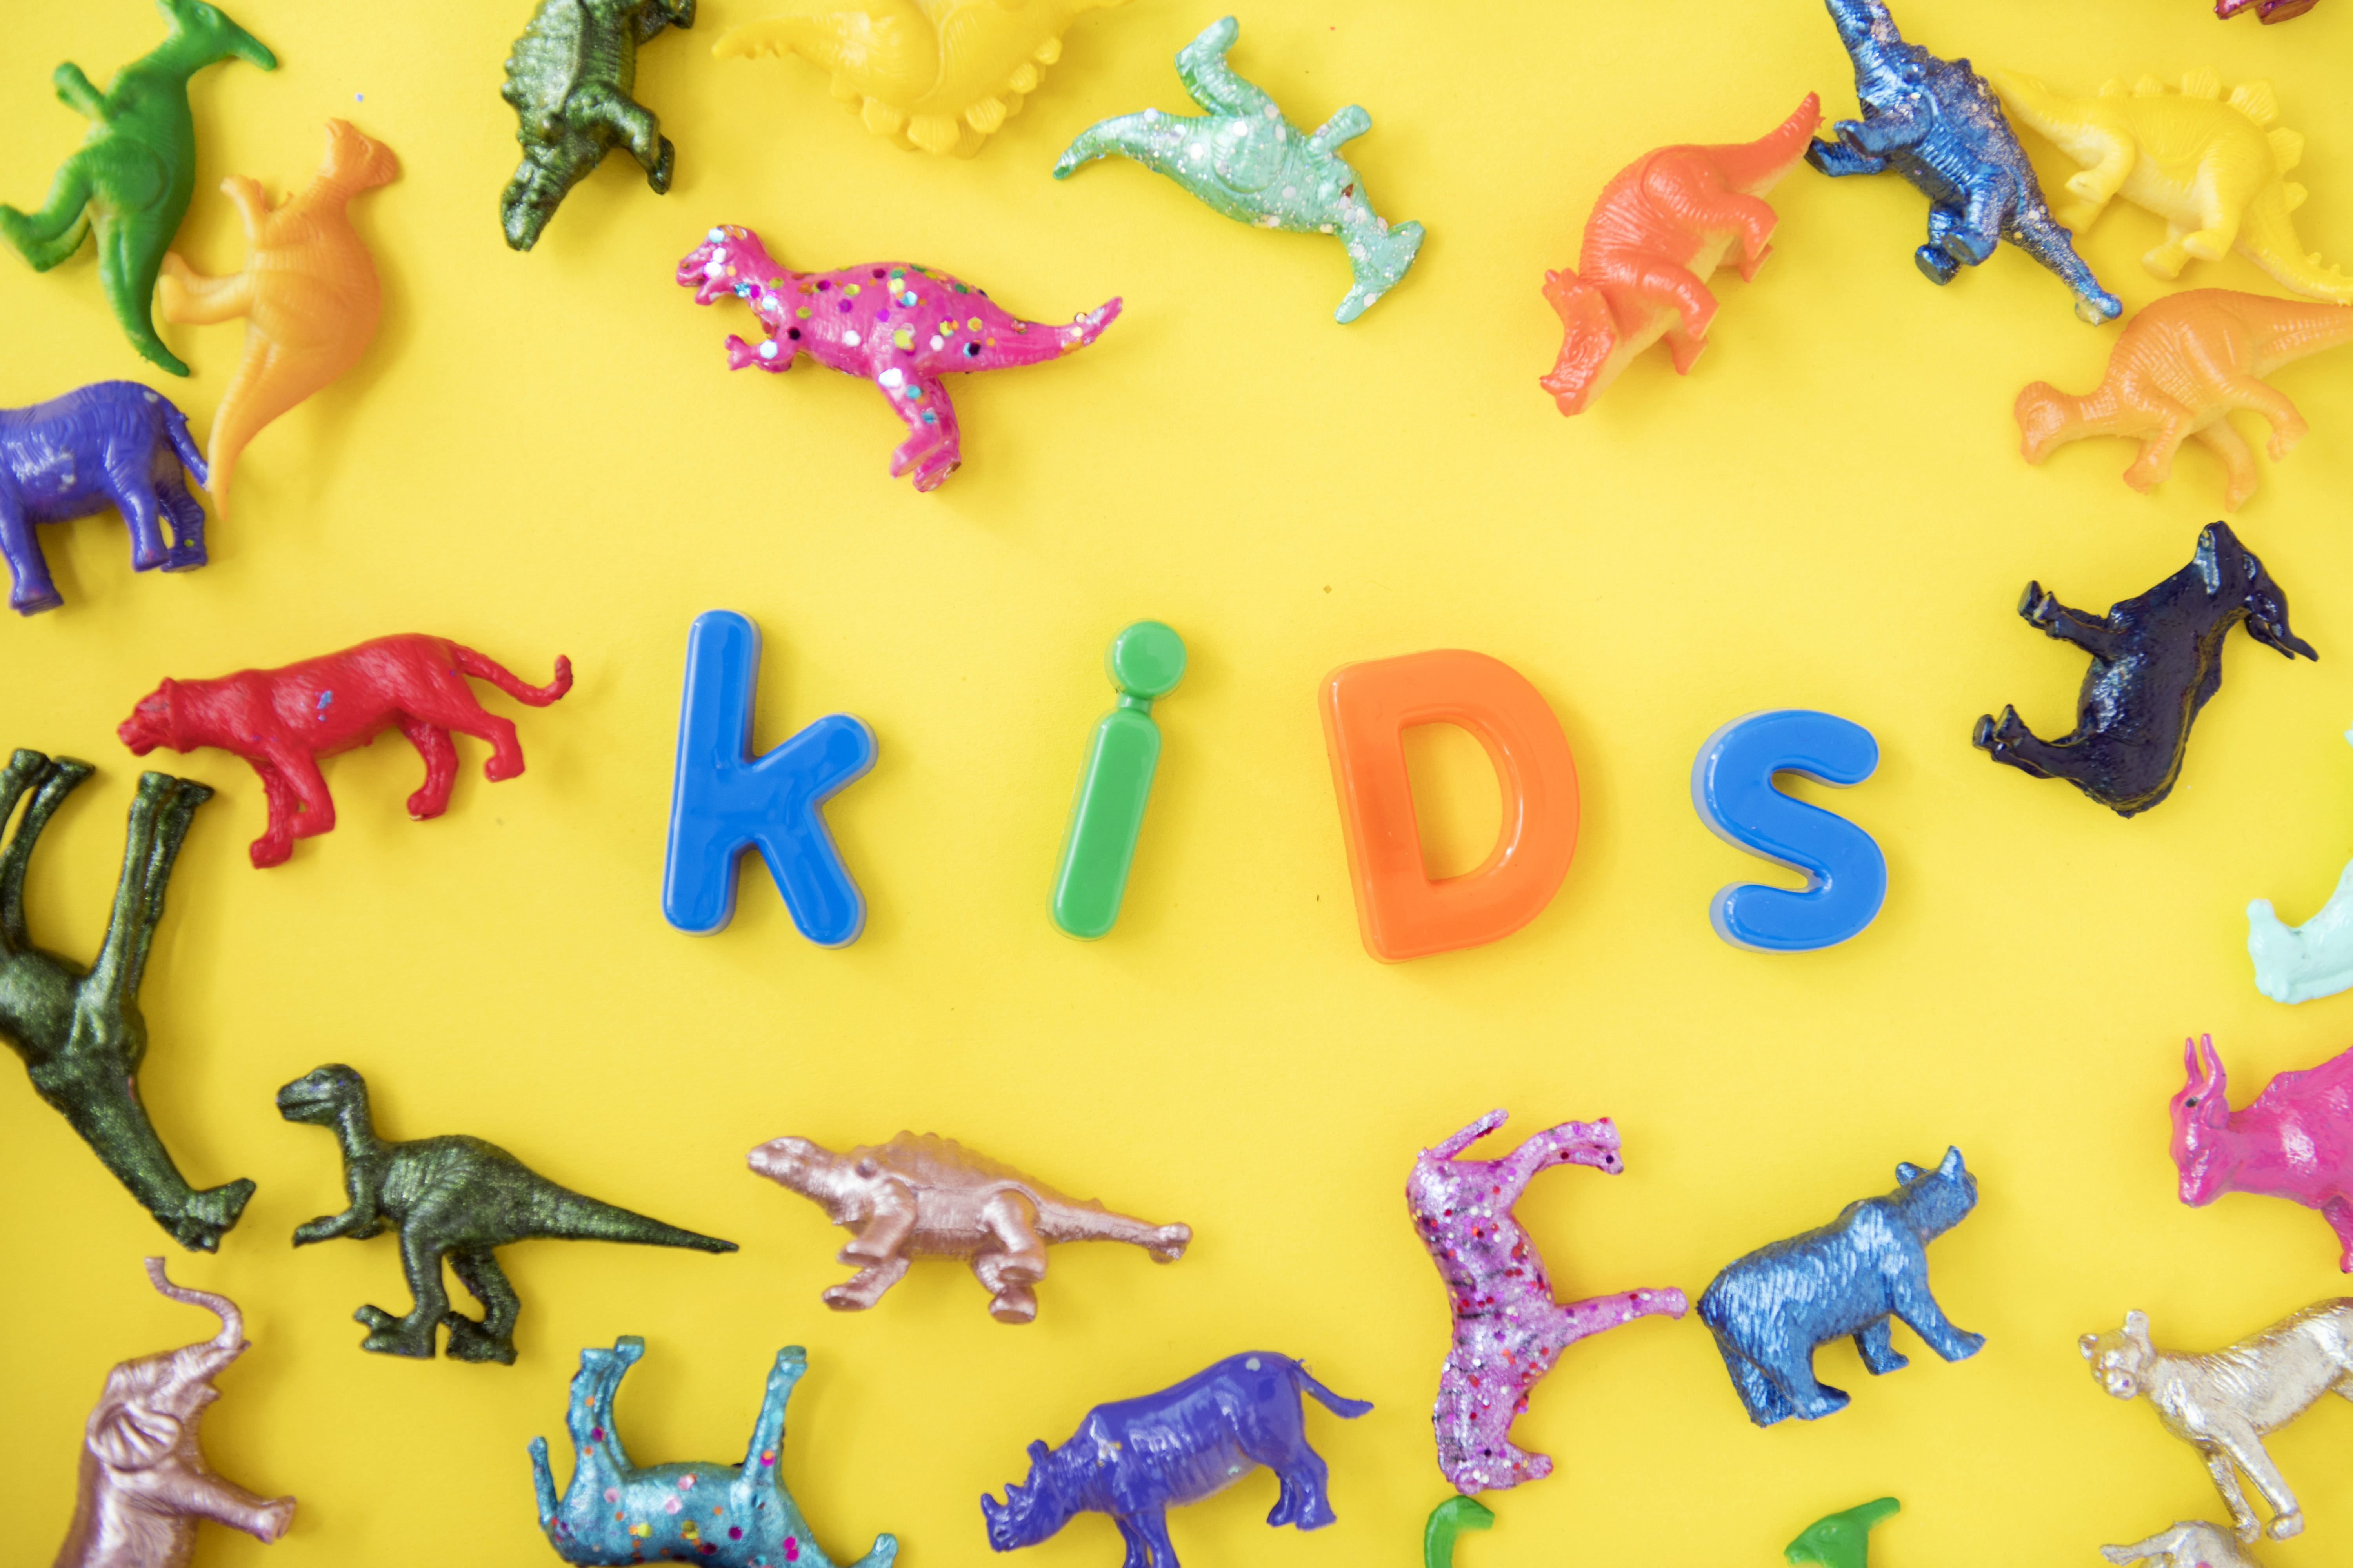
ancient, animal, animals, assorted, assortment, background, childhood, closeup, collection, colorful, dinosaur, diverse, elephant, entertainment, extinct, figure, figurine, fun, happy, hippo, hippopotamus, horse, isolated, jungle, jurassic, kids, lion, mammals, mixed, model, object, pattern, plastic, powerful, prehistoric, prehistorical, safari, texture, tiger, toy, various, wallpaper, word, yellow background, zoo, yellow, organism, font, play, computer wallpaper